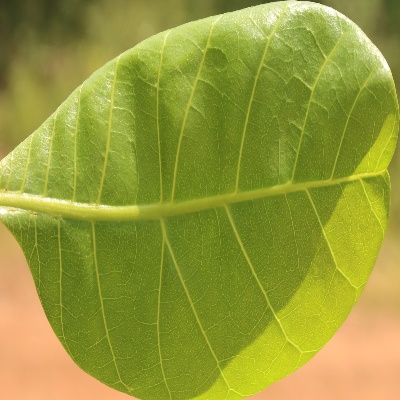
Crop: Cashew
Condition: healthy